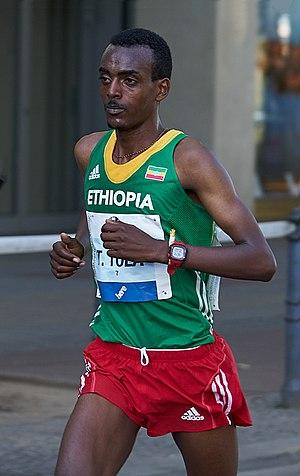
Tamirat Tola est un athlète éthiopien, spécialiste des courses de fond.